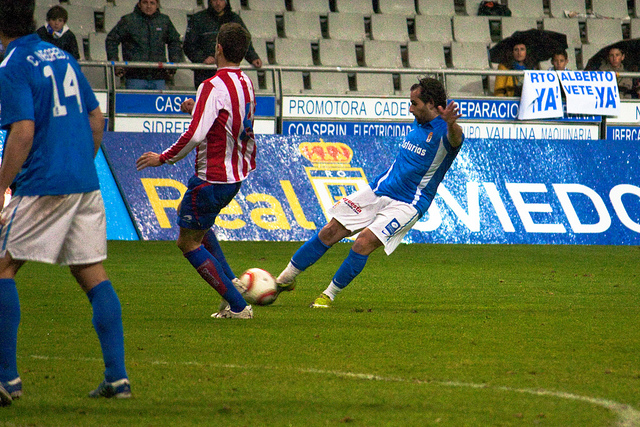
các cầu thủ bóng đá đang thi đấu ở trên sân